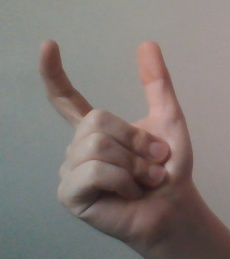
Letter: nun